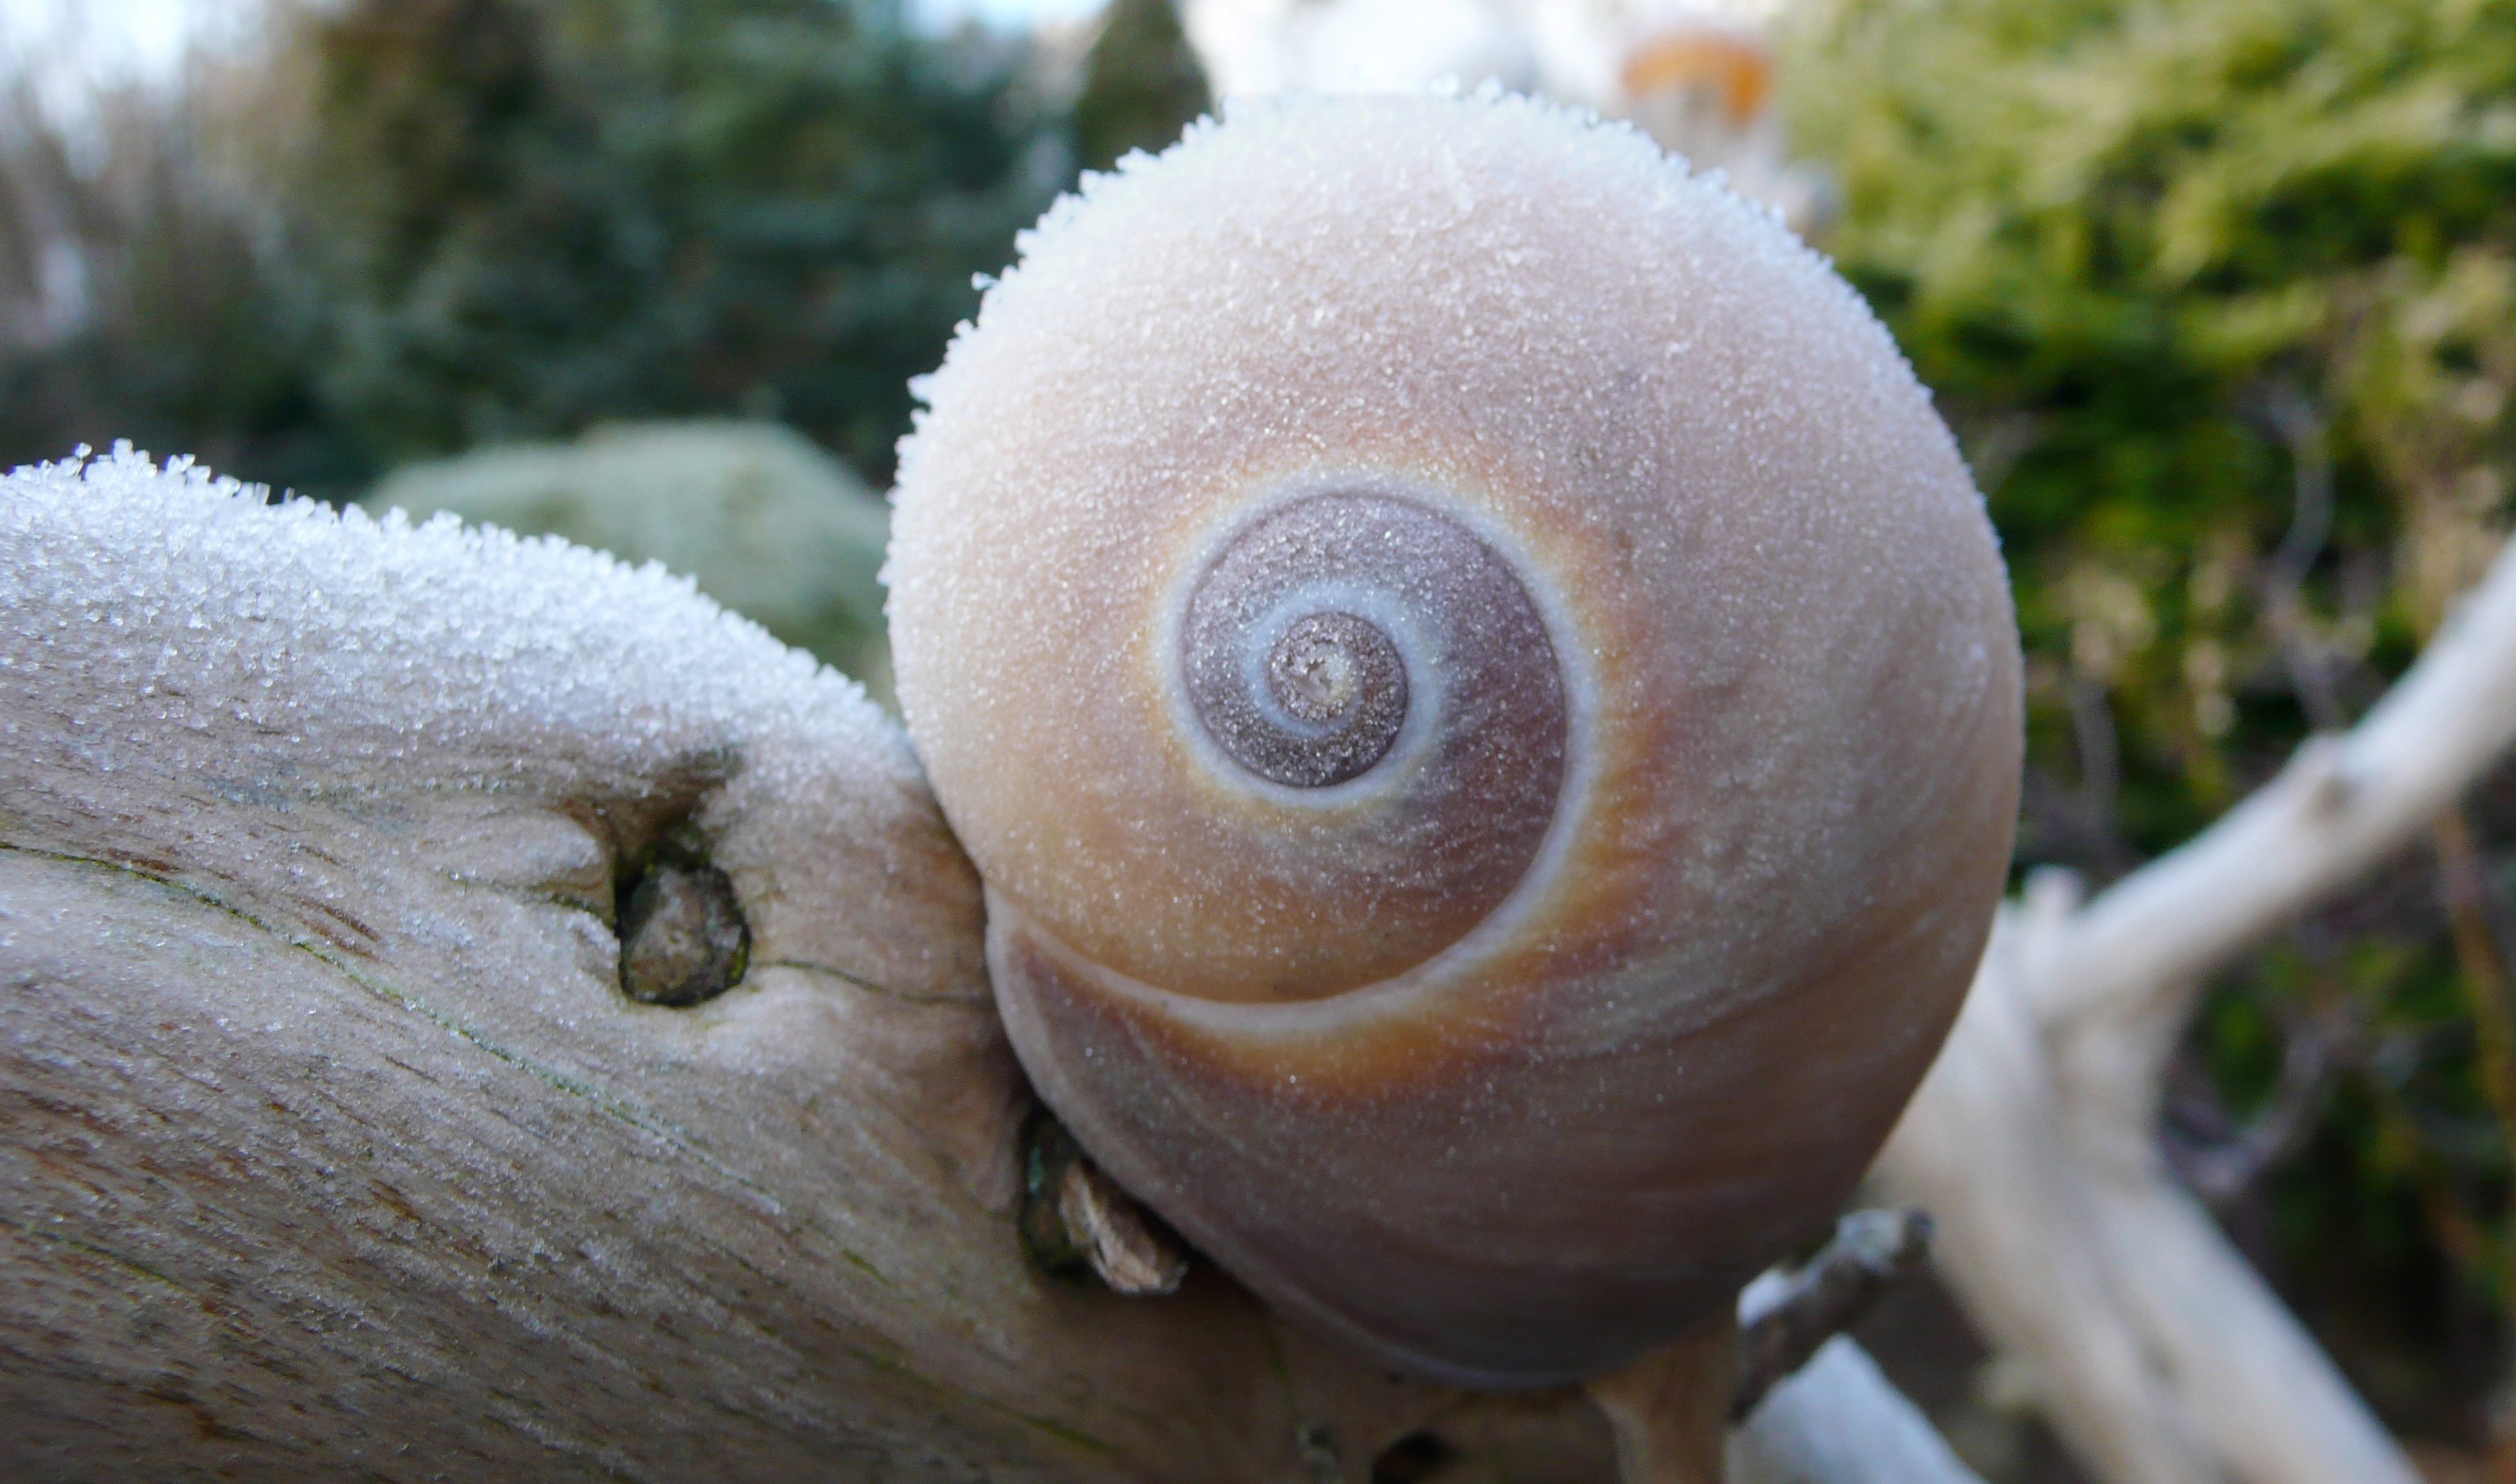
tree, branch, winter, spiral, flower, frost, ripe, ice, infinity, frozen, flora, fauna, invertebrate, close up, snail, pastel, winter magic, hoarfrost, macro photography, snails and slugs